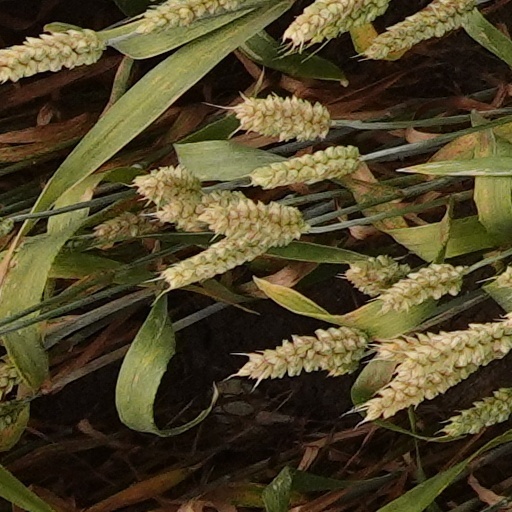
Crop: wheat